Prelude and Fugue in A minor, BWV 543

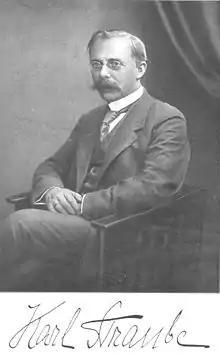
Karl Straube

In 1847, exhausted by his years on the concert circuit, Liszt retired to Weimar, where in 1848 he was appointed to be Kapellmeister at the Grand Duchy, the same role once filled by Bach. He initially was there for 13 years. Later he also divided his time between Budapest and Rome, teaching masterclasses. His new mistress was Princess Carolyne von Sayn-Wittgenstein, who lived in a country estate at Woronińce in Ukraine; their companionship continued until Liszt's death. After three months in Woronińce, Liszt set to work on preparing the transcriptions of BWV 543–548. He chose the edition of Haslinger as a starting point, although probably also consulted the 1844 Peters edition. He was aided by the copyist Joachim Raff at various stages. gives the technical details of the different stages of transcription, which started from simple notes in Haslinger's score: these are recorded in the Goethe- und Schiller-Archive in Weimar. In his book, Stinson gives the A minor prelude of BWV 543 as the main example for how the process works, with particular attention given to how the pedal part can be filled in from the right hand. In the published version of Peters, Liszt chose to place the B minor prelude and fugue, BWV 544 last, altering the standard order in most of the editions for organ. With his view that Bach was "the St. Thomas Aquinas of music," Liszt ultimately had an almost religious zeal for respecting the score as written by Bach. As Stinson concludes, "over thirty years later Liszt commented to his piano class that it would have been “sinful” of him to add dynamic markings to the score of the A-minor fugue, since “the great Bach” had written none himself." Even in his later years, Liszt's A minor fugue remained one of his favourites: when he was invited to play at a private evening concert, with guests of honour Prince Albert of Prussia and his wife Princess Marie of Saxe-Altenburg, Liszt's first choice was the fugue and in his letter of thanks disclosed that Clara Schumann now as matter of course played his transcription rather than her own. In the 1880s, American pupils of Liszt, particularly Carl Lachmund, attested to his pleasure in hearing or speaking about the fugue, be it at a Weimar dinner party in his honour, where students sang it together, or in a masterclass discussing its performance. As Stinson points out, "Liszt's lifelong advocacy of this movement—as a performer, transcriber, and teacher—is surely one reason for its enduring popularity."